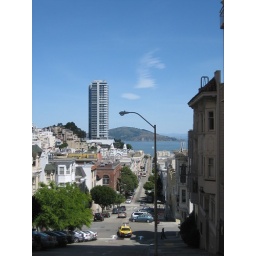
Long distance view of the bay, with the cable car barn on the left in brick